Anthony Modeste (French footballer)

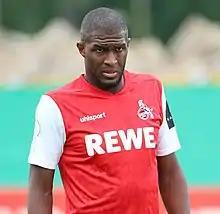
Modeste playing for 1. FC Köln in 2021

Anthony Stéphane Bernard Modeste (born 14 April 1988) is a French professional footballer who plays as a striker for Primera Federación club CF Intercity.